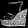
Label: Sandal